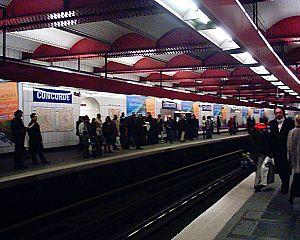
Concorde est une station des lignes 1, 8 et 12 du métro de Paris, située à la limite des 1ᵉʳ et 8ᵉ arrondissements de Paris.